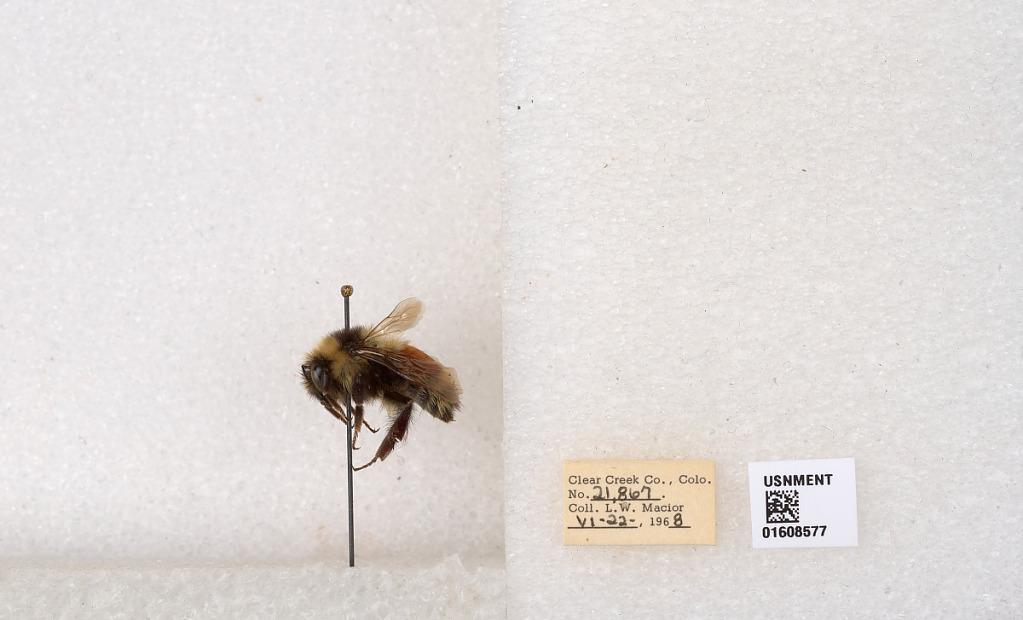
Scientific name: Bombus (Pyrobombus) sylvicola Kirby
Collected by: L. Macior
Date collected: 1968-6-22
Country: United States
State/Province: Colorado
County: Clear Creek
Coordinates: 39.6891, -105.644